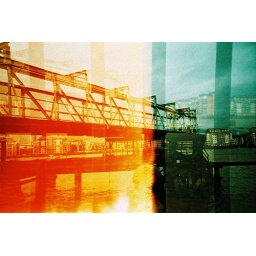
bridge in thames river